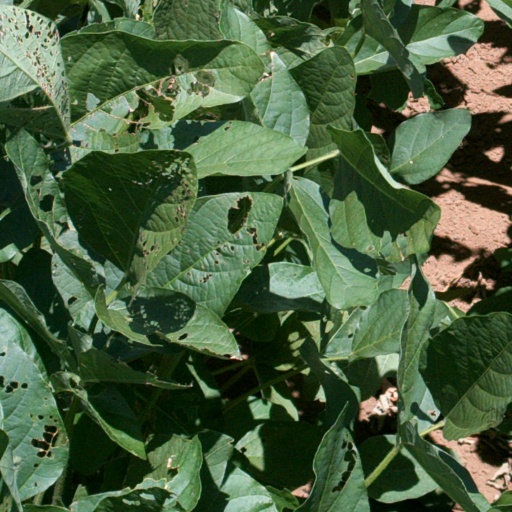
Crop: soybean